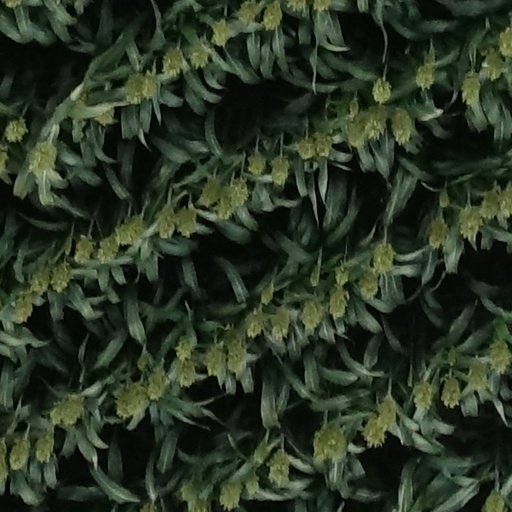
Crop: sorghum